Charles Follen Adams

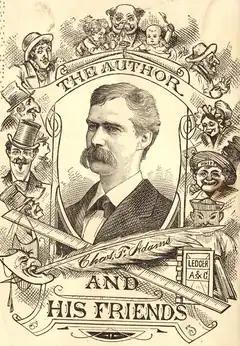
1878 portrait of Adams

Adams was born at Dorchester, Massachusetts, April 21, 1842. He came from revolutionary ancestors, being a descendant of Samuel Adams, as well as of Hannah Dustin, of Haverhill, Massachusetts. He was the son of Ira and Mary Elizabeth Adams, née Senter. He had 9 siblings, and was the youngest of all of them.